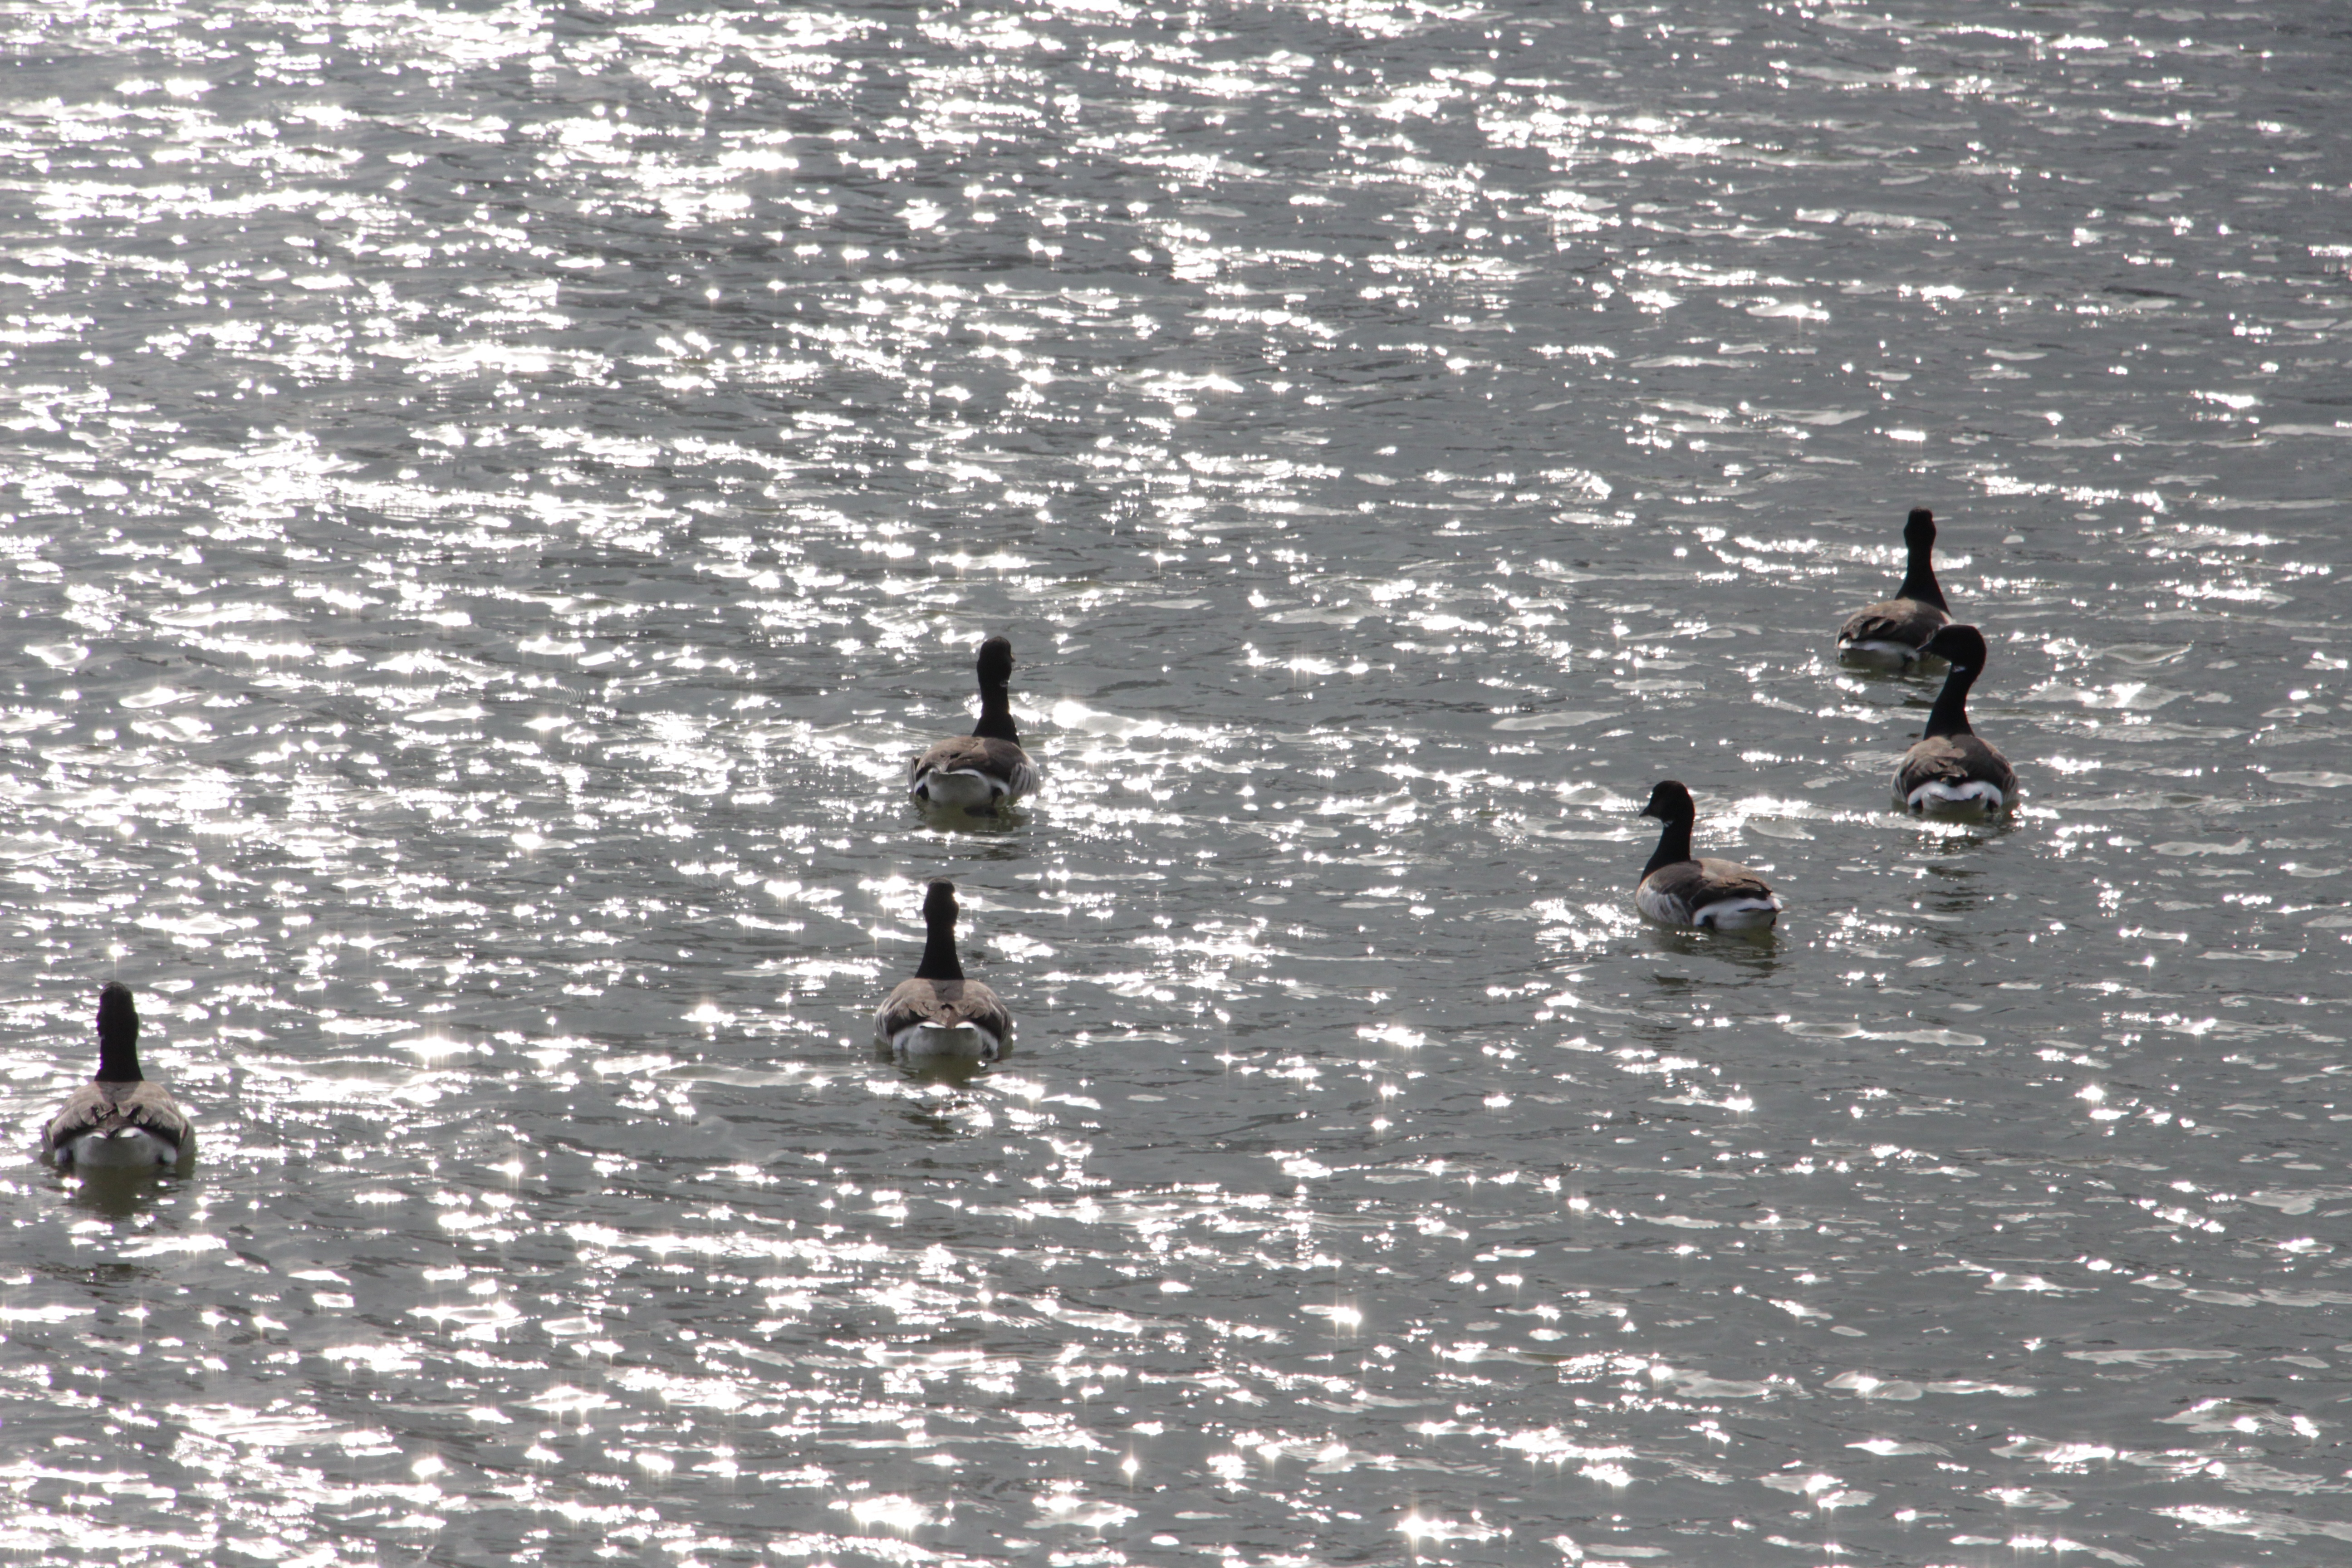
water, bird, wing, light, sunshine, river, reflection, birds, swan, duck, vertebrate, rays, waterfowl, water bird, mallard, ducks geese and swans